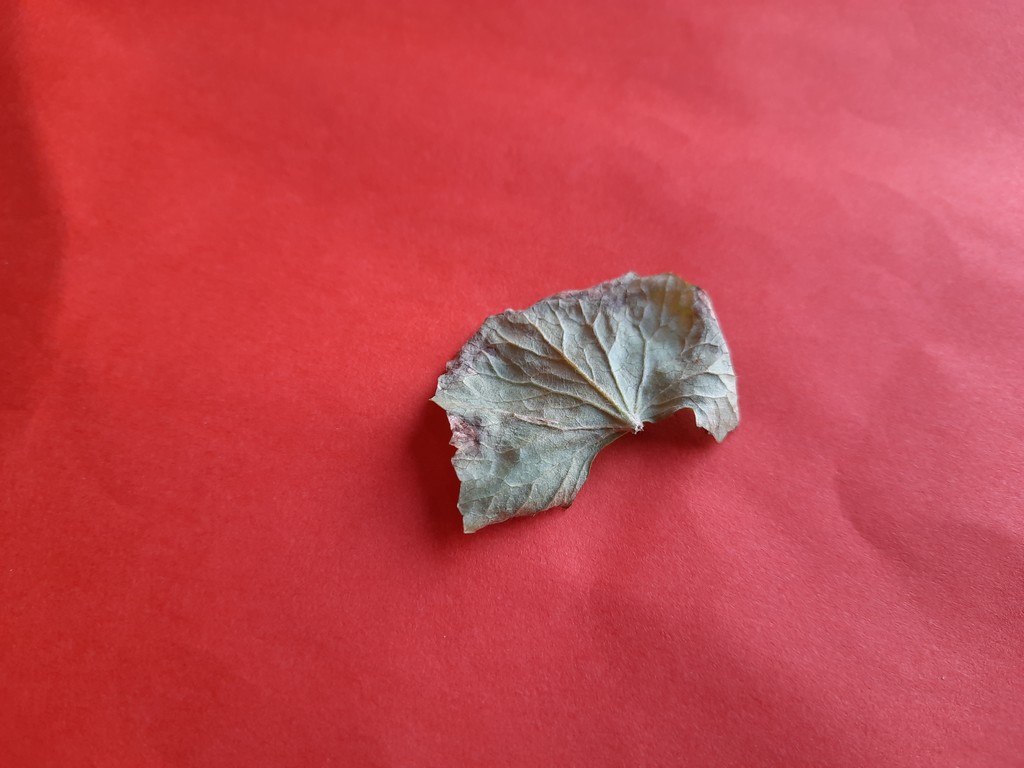
Label: Dried